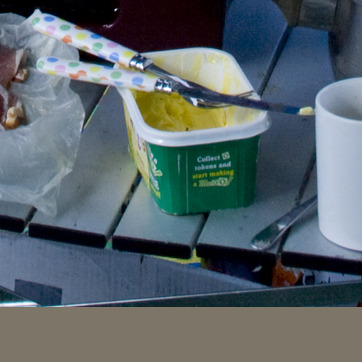
Material: plastic